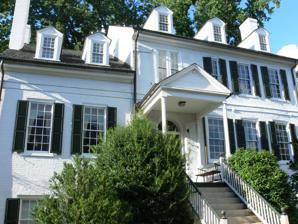
Building: Reveille (Richmond, Virginia)
Country: United States of America
Year built: 1806
Historic house in Virginia, United States United States historic place Reveille U.S. National Register of Historic Places Virginia Landmarks Register Reveille, July 2011 Show map of Virginia Show map of the United States Location 4200 Cary Street Rd., Richmond, Virginia Coordinates 37°33′41″N 77°29′44″W / 37.56139°N 77.49556°W / 37.56139; -77.49556 Area 4 acres (1.6 ha) Built c. 1806 ( 1806 ) , 1839, 1920 Architectural style Federal NRHP reference No. 79003293 VLR No. 127-0310 Significant dates Added to NRHP February 1, 1979 Designated VLR October 17, 1978 Reveille , also known as the Brick House, is a historic home located in Richmond, Virginia .  The house consists of three sections.  The main 2 + 1 ⁄ 2 -story house dates to about 1806; the 1 + 1 ⁄ 2 -story west wing dates to 1839; and a rear kitchen wing was added to the west wing in 1920.  The house is an example of an early 19th-century Federal style country residence. In 1950 the property and house were acquired by the Reveille United Methodist Church. It was listed on the National Register of Historic Places in 1979. References